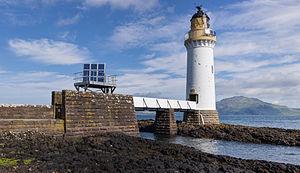
L'île de Mull, en anglais Isle of Mull, en gaélique écossais Muile, est une île du Royaume-Uni située en Écosse, dans le comté d'Argyll and Bute.
Le phare de Rubha nan Gall est un phare édifié au nord de Tobermory sur l' île de Mull dans le comté de Argyll and Bute dans le sud-ouest de l'Écosse.